Parachute Jump

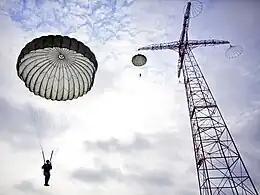
A parachute tower at the United States Army Airborne School, 2013

By the 1930s, parachutists could be trained by jumping from parachute towers rather than from aircraft. Accordingly, Stanley Switlik and George P. Putnam built a tower on Switlik's farm in Ocean County, New Jersey. The tower, which was designed to train airmen in parachute jumping, was first publicly used on June 2, 1935, when Amelia Earhart jumped from it.